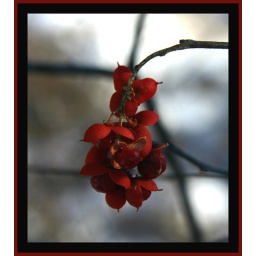
Not quite sure what tree this is, but the berries are vibrant and nice color in a white winter